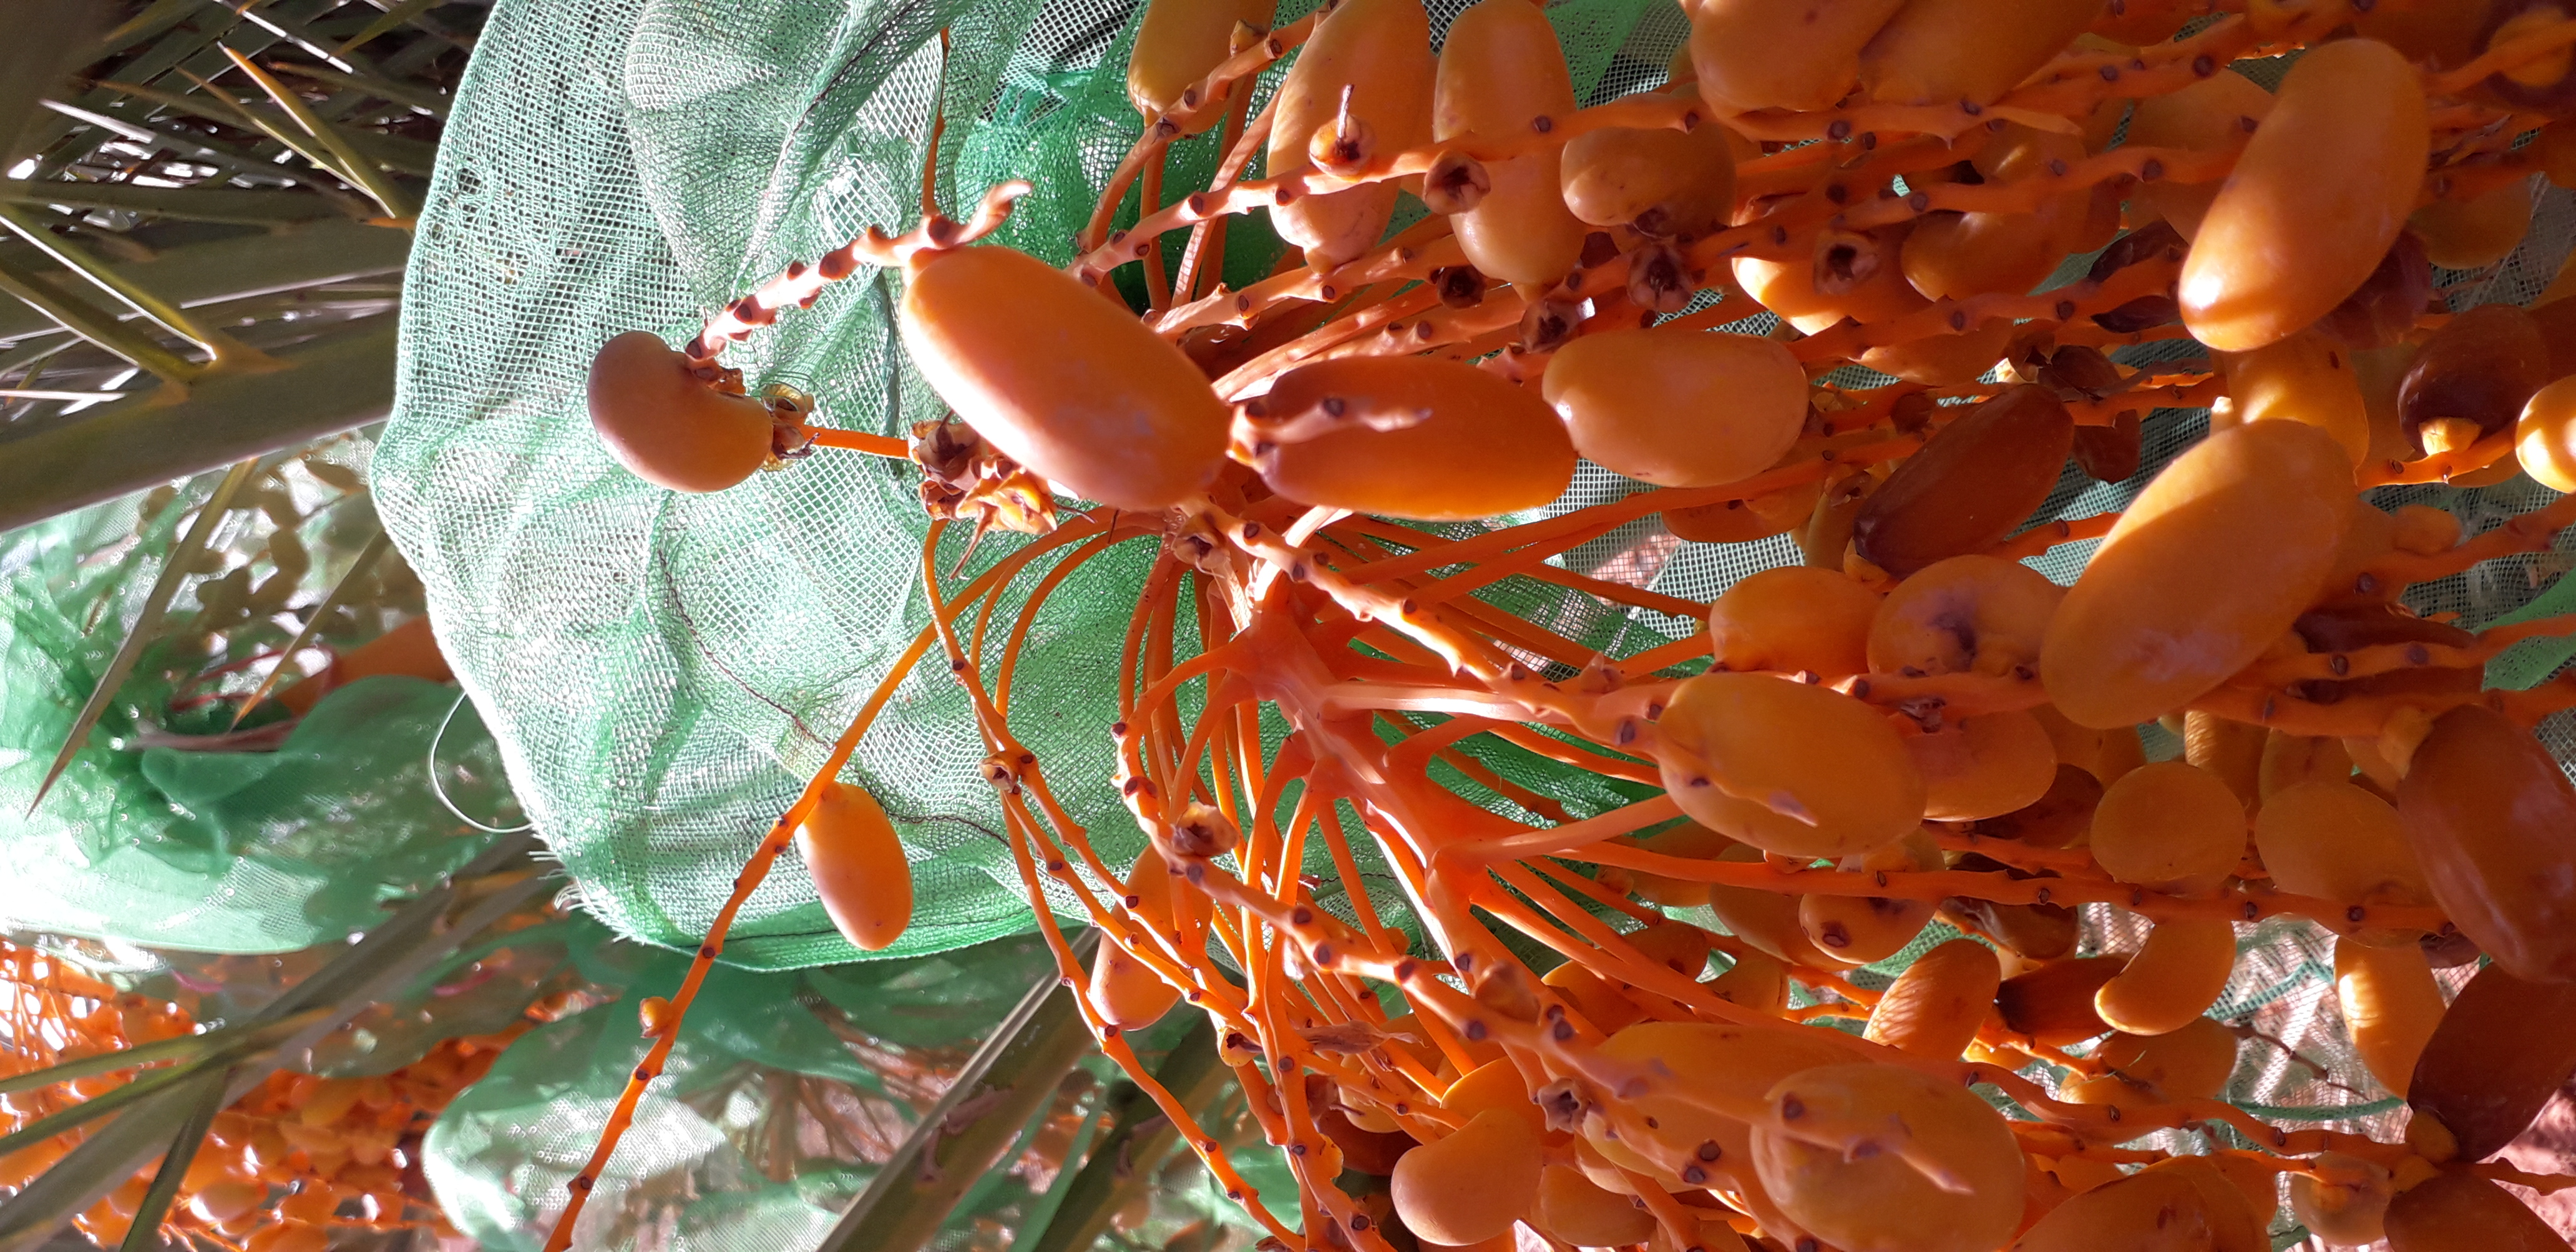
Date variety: kholt